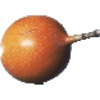
Label: granadilla